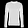
Label: Pullover